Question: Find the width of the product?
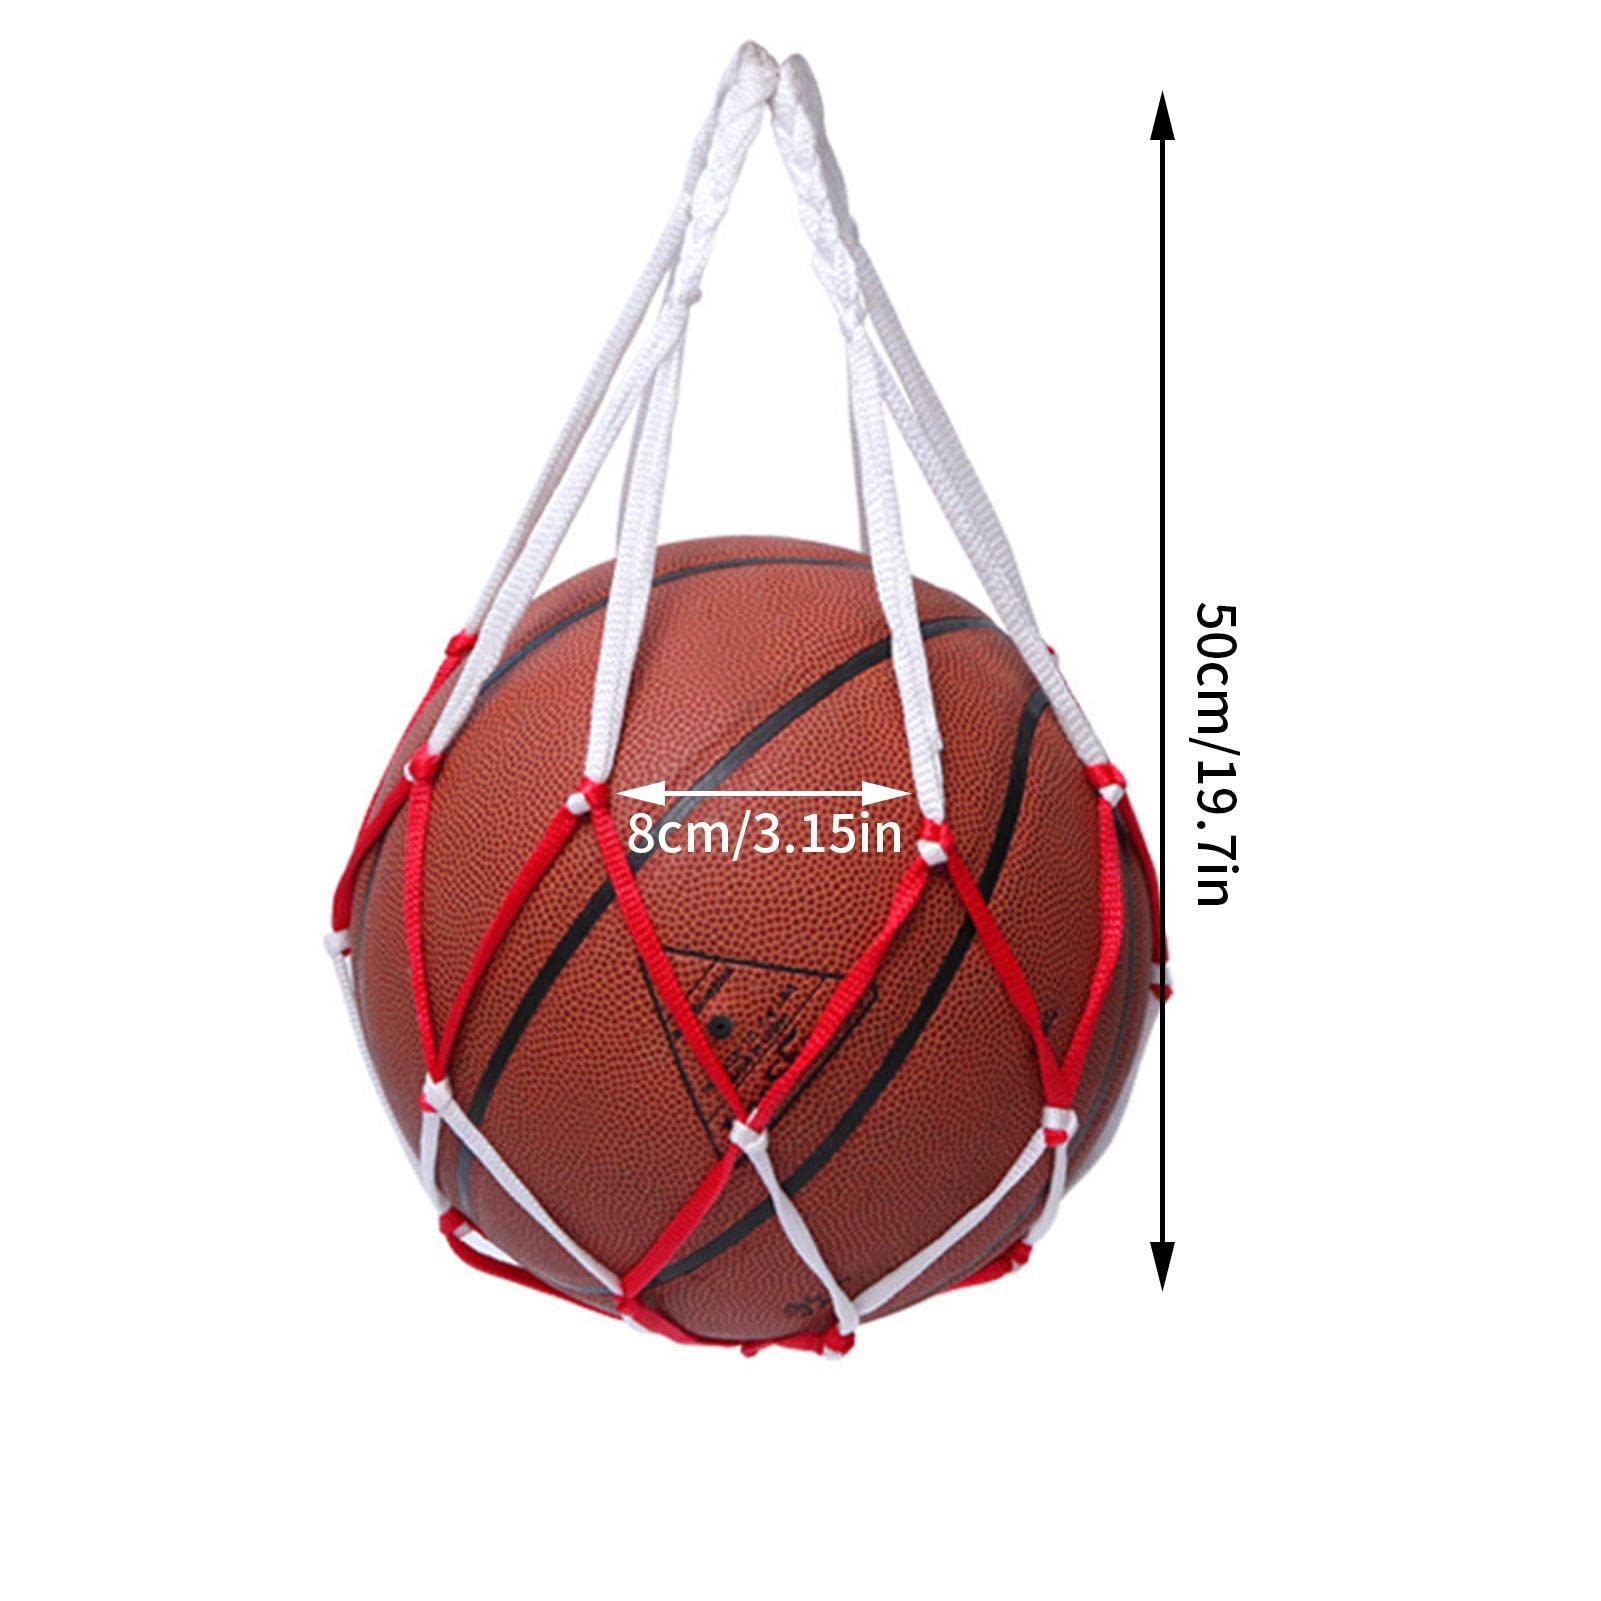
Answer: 8.0 centimetre